Order of the Golden Stole

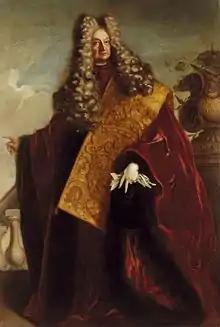
Carlo Ruzzini in the dress of a Knight of the Order of the Golden Stole

The Order of the Golden Stole or Stola d'Oro was an adjunct order of the Order of Saint Mark, in the Republic of Venice. It had a single class, that of knight. Its members were those members of the Order of Saint Mark who were of patrician rank, and wore a golden, flower-embroidered mantle (the eponymous ) as a token of this.